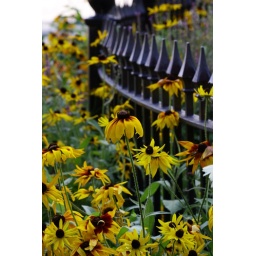
flowers by the fence